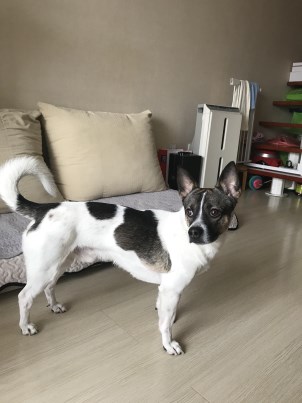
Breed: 3336-n000121-chinese_rural_dog